Clare Curran

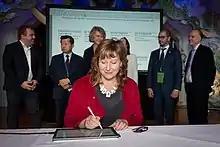
Curran signing the Digital 7 Charter in February 2018

At the 2017 NetHui, Curran publicly proposed as part of her 100-day plan the formation of a chief technology officer (CTO) role for New Zealand Government. As of February 2018, no CTO had been selected despite over 60 candidates expressing interest in the role. Curran commented that "after careful consideration she had decided not to make an appointment at this stage and the search for a suitable candidate would be widened."